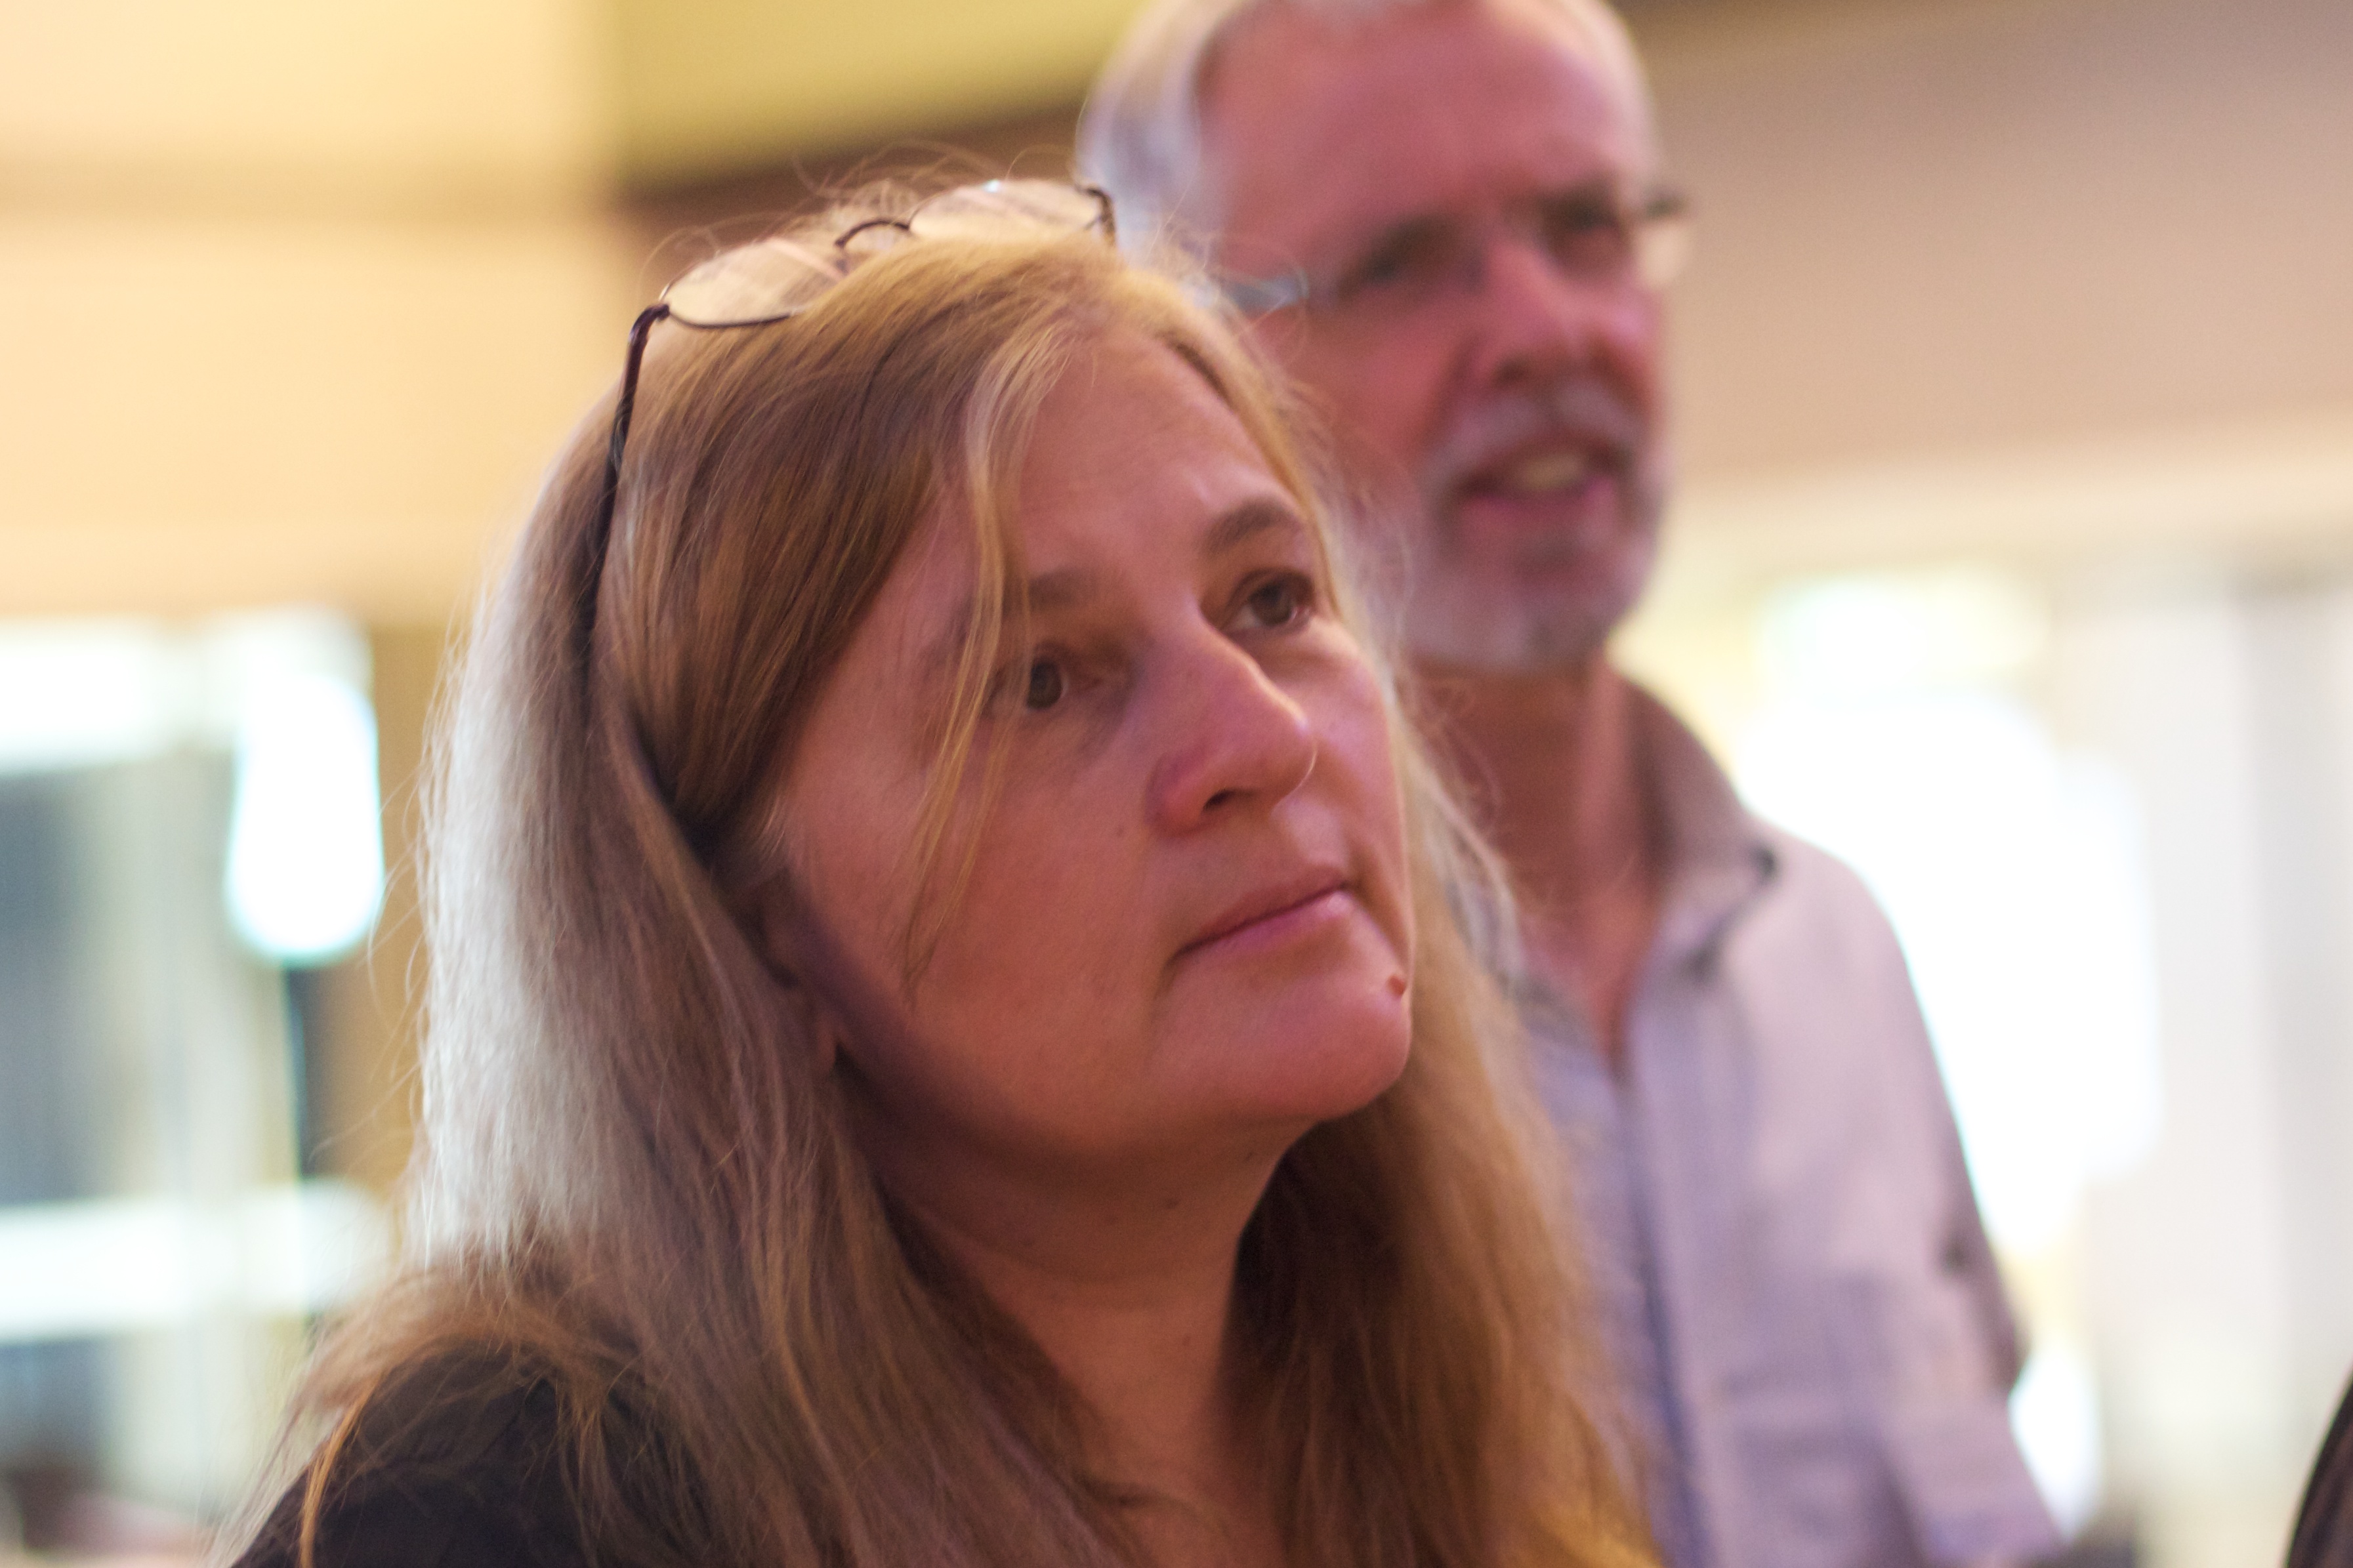
person, people, woman, hair, facial expression, face, eye, glasses, head, skin, hz10anz